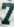
Number: 7